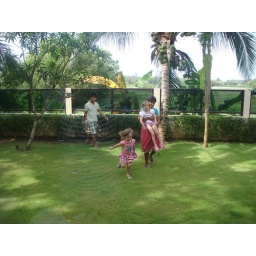
in field next door